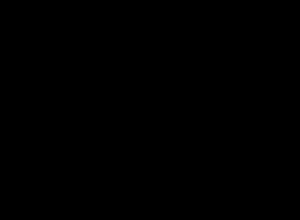
L'approximation de Born est une approximation faite en théorie de la diffusion, en particulier en mécanique quantique, pour des potentiels diffuseurs très peu denses. L'approximation de Born au premier ordre consiste à ne tenir compte que de l'onde incidente et des ondes diffusées par une seule interaction avec le potentiel dans la description de l'onde diffusée totale. Elle est nommée d'après Max Born.